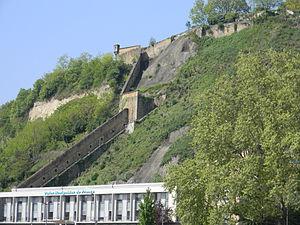
Ancienne muraille des fortifications de Fourvière
L’enceinte de Fourvière est un ouvrage d'origine militaire destiné à protéger les hauteurs de la ville de Lyon, faisant ainsi partie de la première ceinture de Lyon.
L’histoire urbaine de Lyon permet de retracer les formes que prend l’occupation humaine du site au cours de l'histoire de la ville.
Les ceintures de Lyon sont un ensemble de fortifications établies entre 1830 et 1890, autour de la ville de Lyon.